Thewet Naruemit Bridge

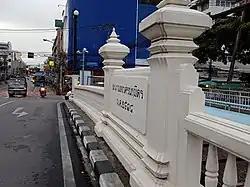

Thewet Naruemit Bridge is a historic bridge spanning Khlong Phadung Krung Kasem in Bangkok, Thailand. Its name also refers to the surrounding area known as Thewet. The bridge connects four subdistricts in two administrative districts of Bangkok: Wat Sam Phraya and Bang Khun Phrom in Phra Nakhon District, and Wachiraphayaban and Dusit in Dusit District.